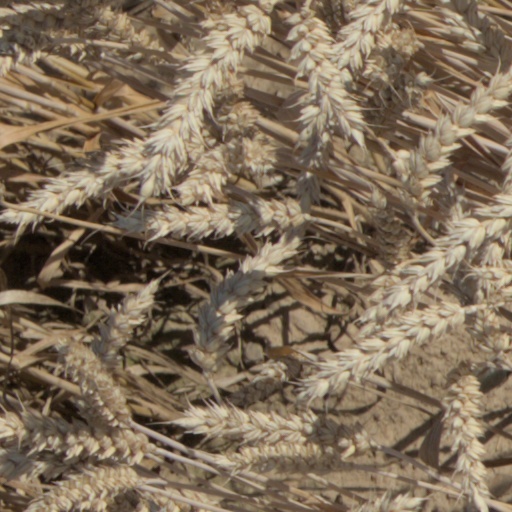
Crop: wheat